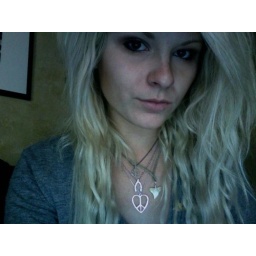
home in orange county.